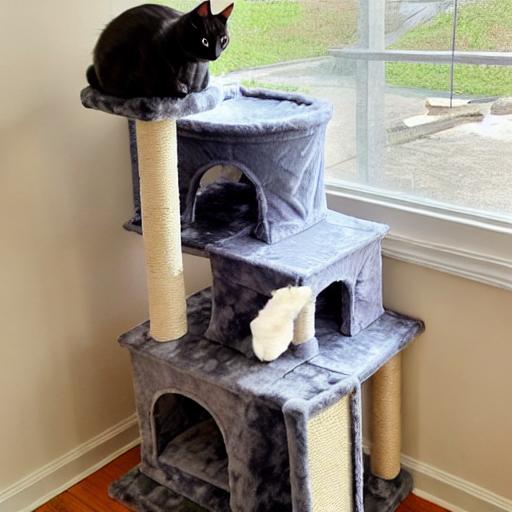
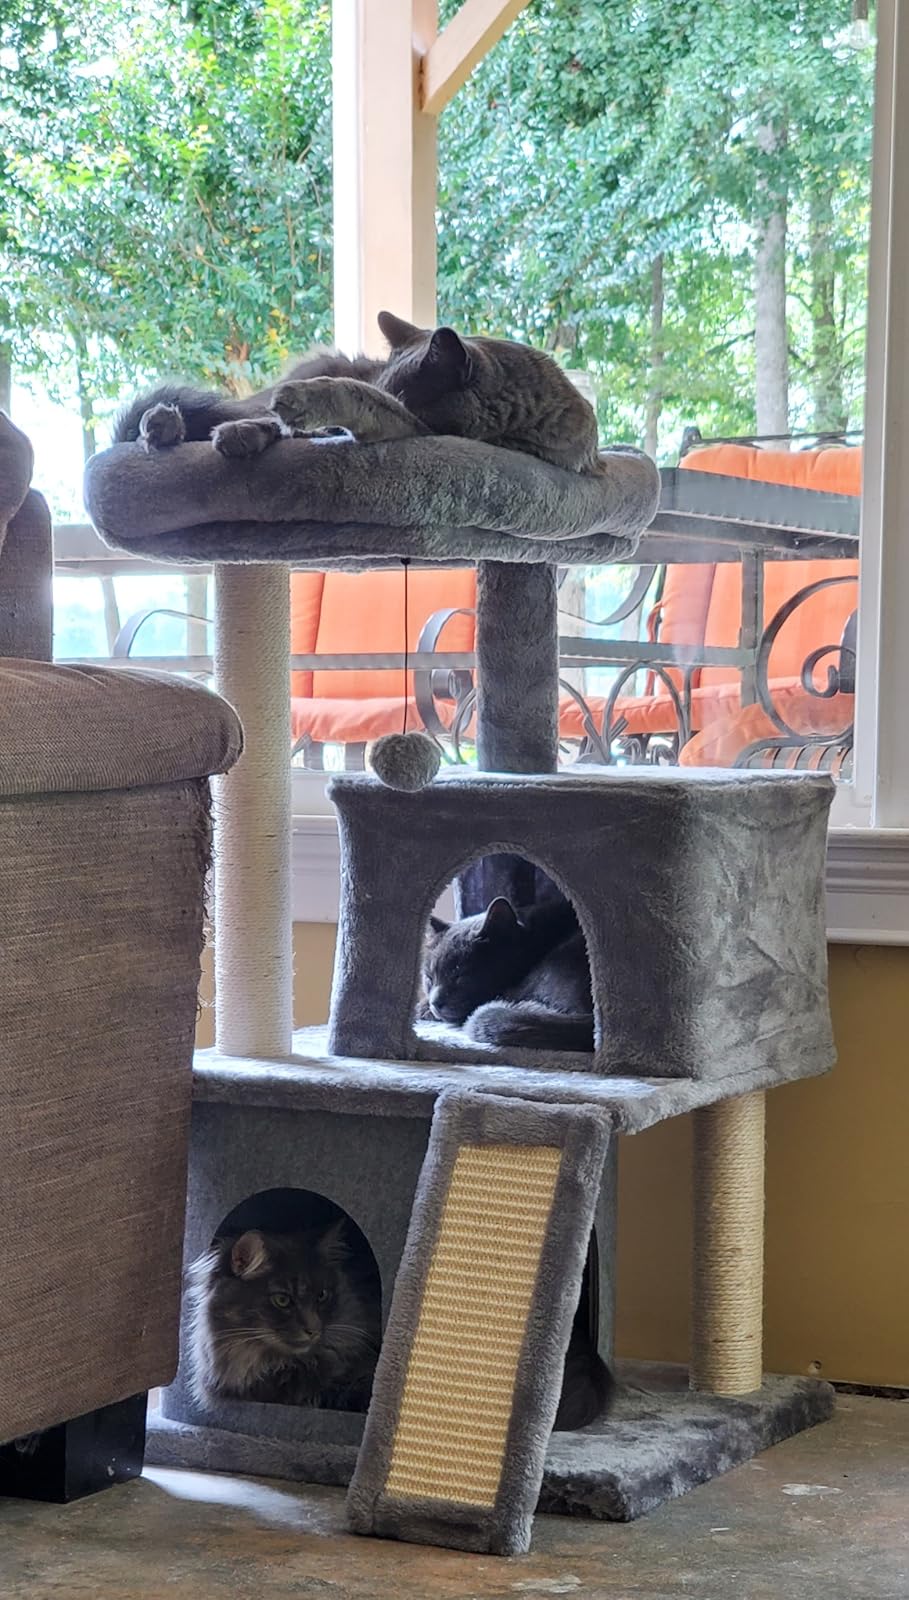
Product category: items_cat tree
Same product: no